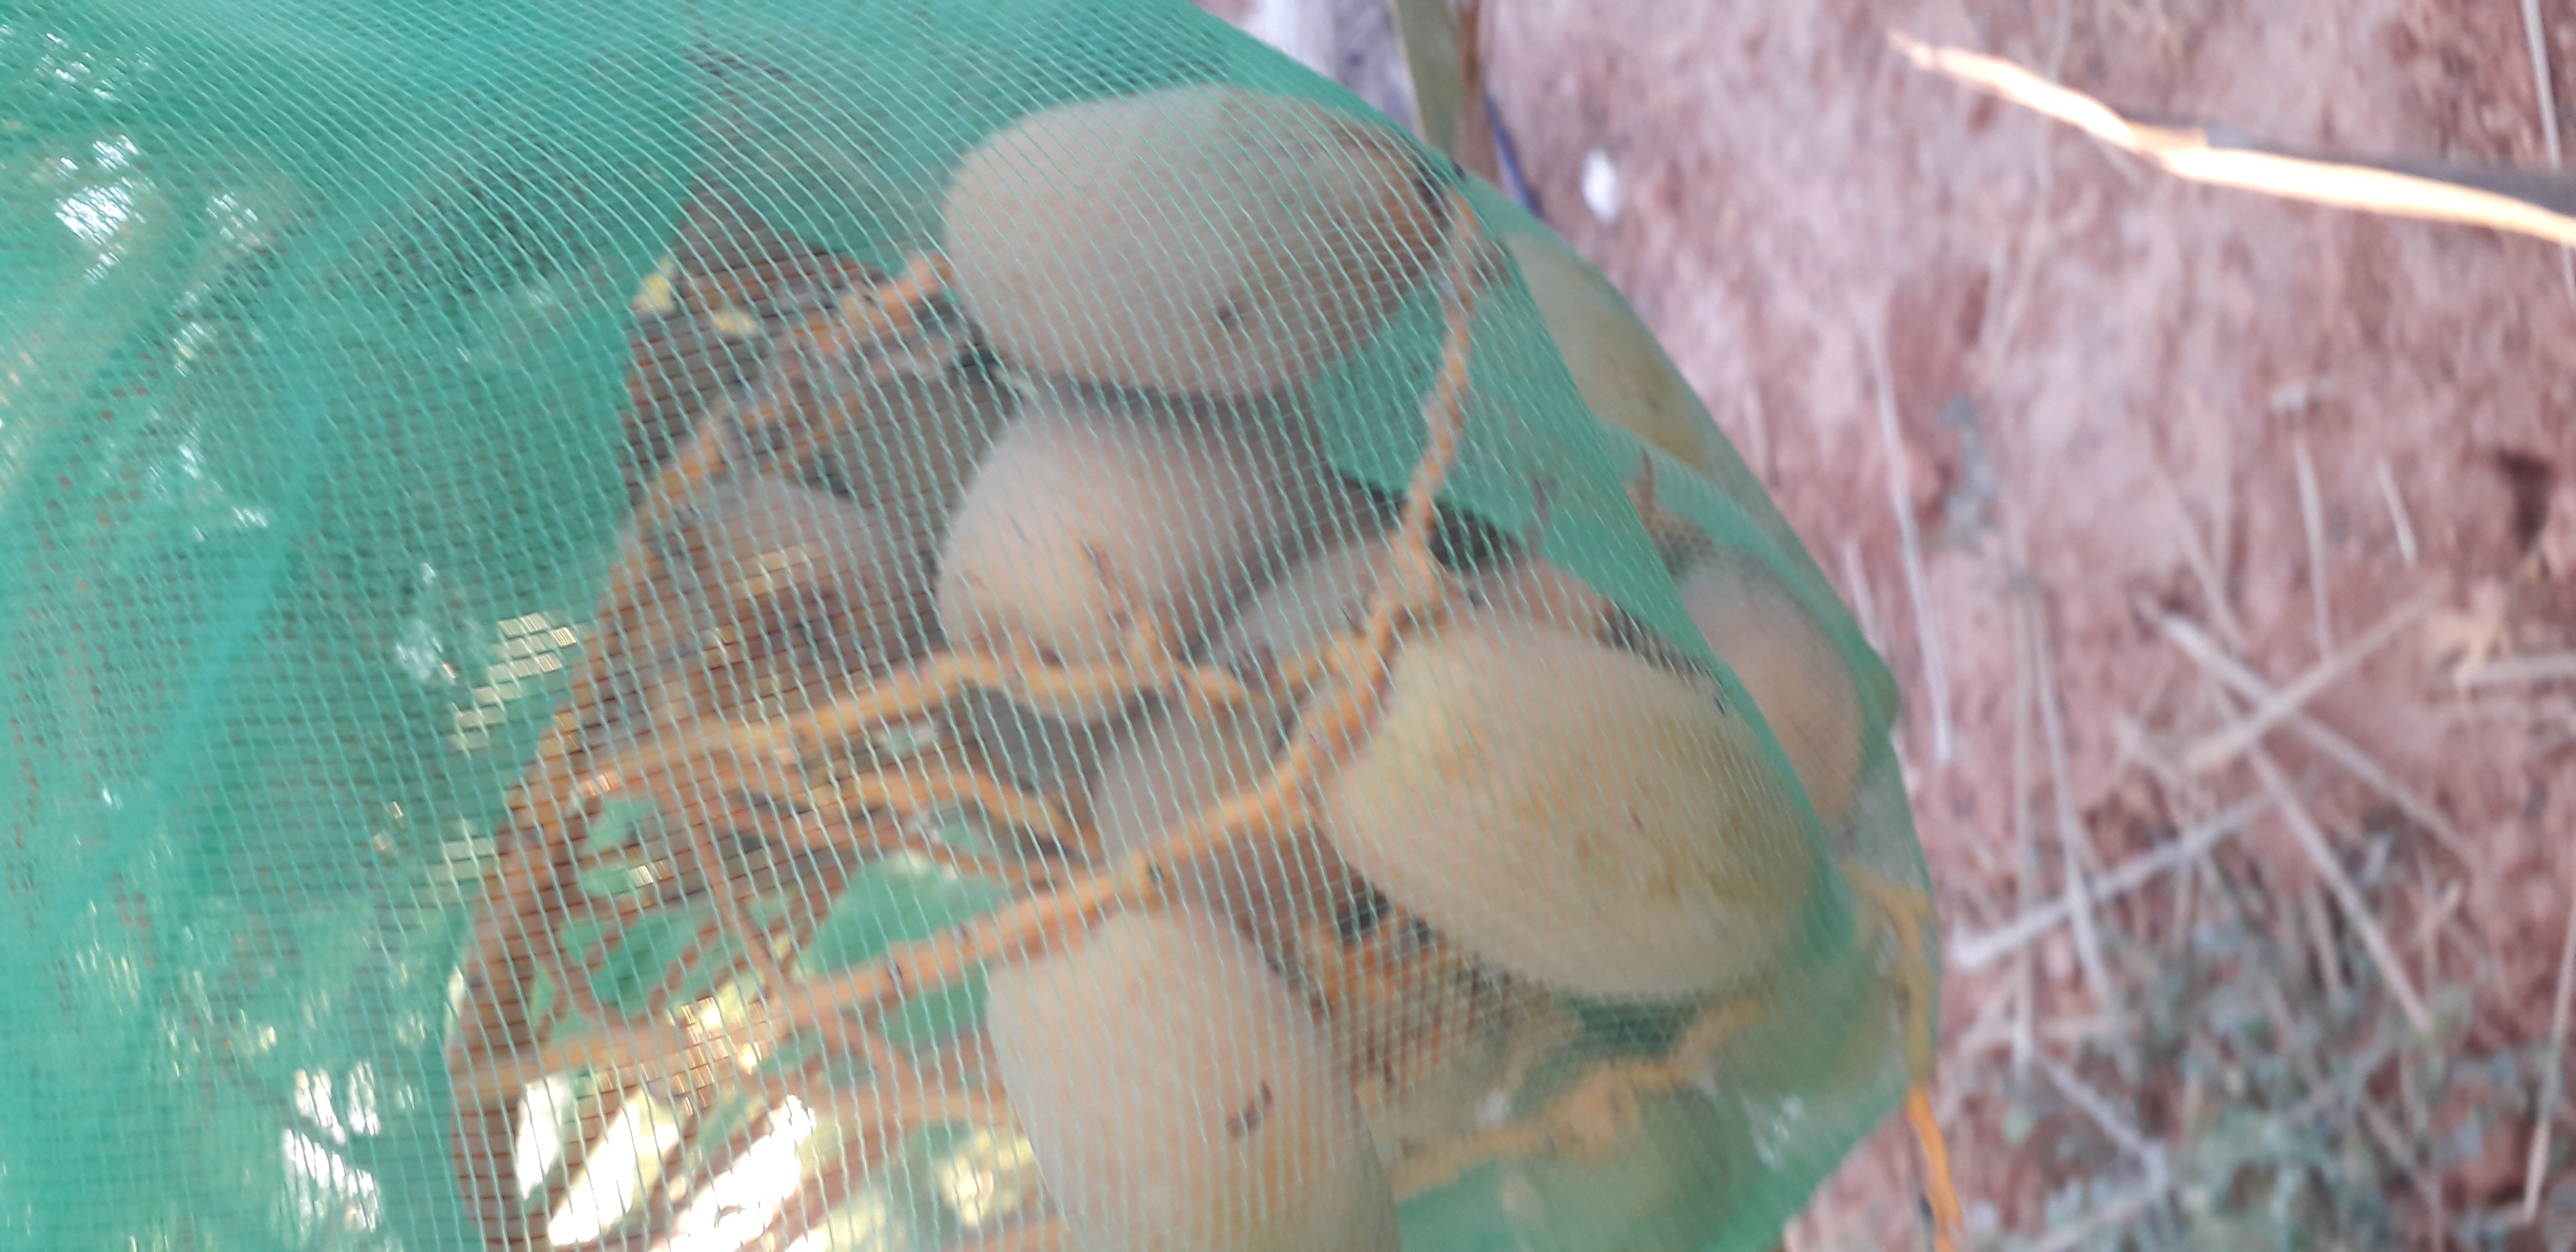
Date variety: Boumajhoul